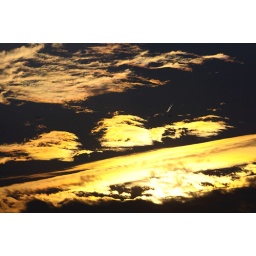
A jet plane and cranes fly through luminous clouds at day break at Sheoraphuli in India.